Latimer Square

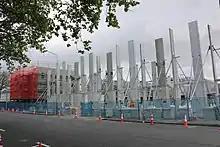
New apartments going up overlooking Latimer Square (October 2020)

Since the earthquake, the square has been the site of the city's temporary Anglican Cathedral also known as the Cardboard Cathedral.